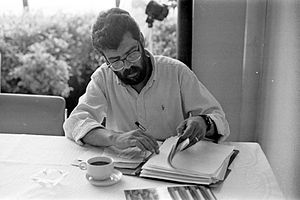
Alfonso Cano
Alfonso Cano
"Alfonso Cano, døbt Guillermo León Sáenz, var tidligere leder for den colombianske guerillabevægelse, Fuerzas Armadas Revolucionarias de Colombia – Ejército del Pueblo; FARC-EP, også kendt som FARC, der er på 33 landes terrorlister. Cano overtog ledelsen af FARC i marts 2008 efter Manuel ""skarpskytte"" Marulanda Vélez døde af hjerteslag. Alfonso Cano var eftersøgt af Interpol for handel med narkotika og terrorvirksomhed i Colombia, og blev dræbt i ildkamp i provinsen Cauca.